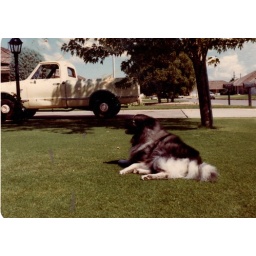
I had this dog in the 1980's too, Hans sitting outside of the house, look there is the 1967 Yellow pickup